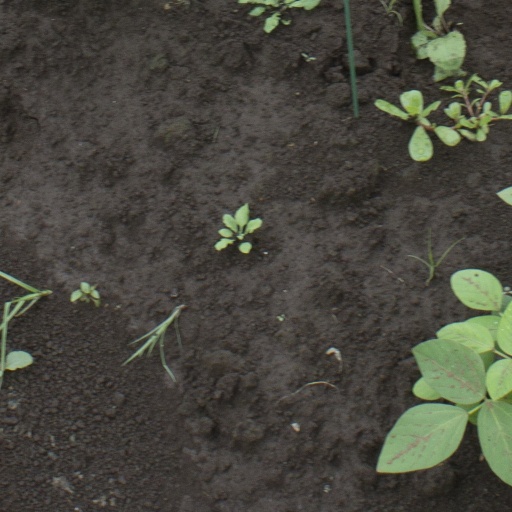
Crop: soybean